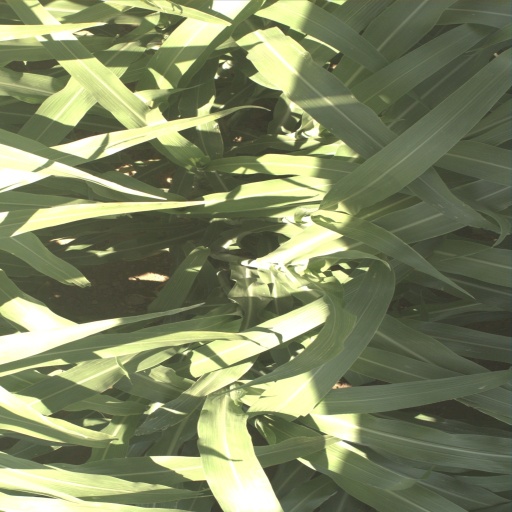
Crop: sorghum